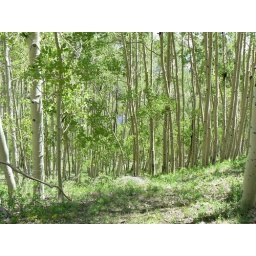
I couldn't get over these white trees - they are called Quaking Aspen